Thankful Villages

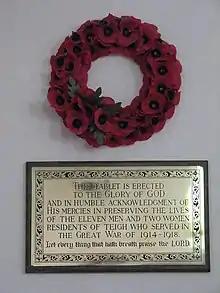
Memorial plaque in the parish church of Teigh

Thankful Villages (also known as Blessed Villages) are settlements in England and Wales from which all their members of the armed forces survived World War I. The term Thankful Village was popularised by the writer Arthur Mee in the 1930s; in "Enchanted Land" (1936), the introductory volume to "The King's England" series of guides, he wrote that a Thankful Village was one which had lost no men in the war because all those who left to serve came home again. His initial list identified 32 villages. There are tens of thousands of villages and towns in the United Kingdom.